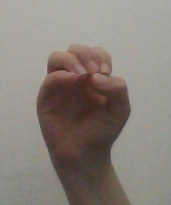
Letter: ha